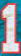
Number: 1